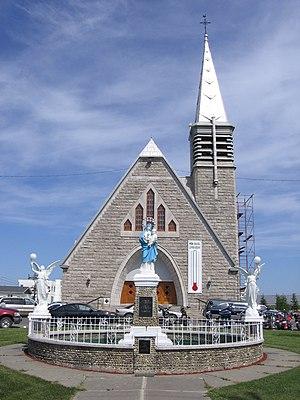
Église à Saint-Quentin, Nouveau-Brunswick, Canada.
Liste des lieux patrimoniaux du comté de Restigouche au Nouveau-Brunswick inscrits au répertoire des lieux patrimoniaux du Canada, qu'ils soient classés au niveau provincial, fédéral ou local.